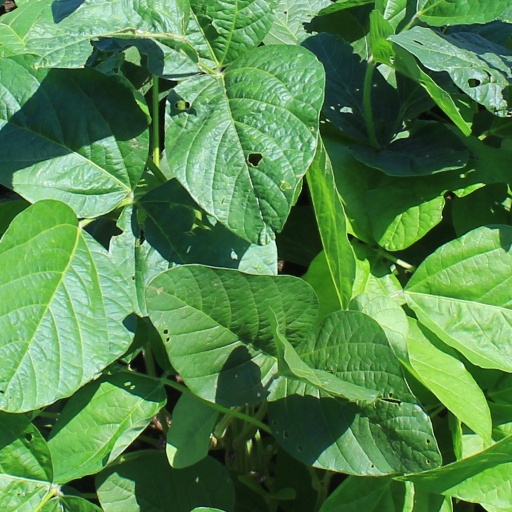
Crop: soybean